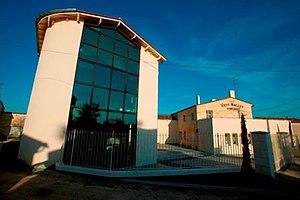
Le Château Vieux Maillet s’ancre sur le rebord est du plateau de Pomerol, au lieu-dit Maillet en Gironde. Il bénéficie de sols et de sous-sols très différents, répartis sur l’AOC Pomerol.